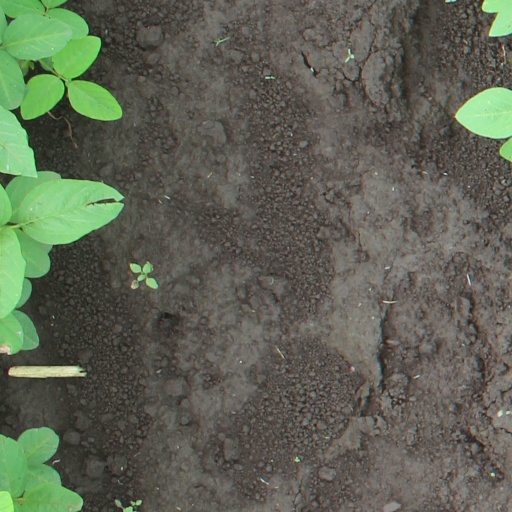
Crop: soybean